South African Class MG 2-6-6-2

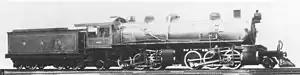
SAR no. 1628, ex CSAR no. 1024, c. 1912

The South African Railways Class MG 2-6-6-2 of 1911 was a steam locomotive from the pre-Union era in Transvaal.